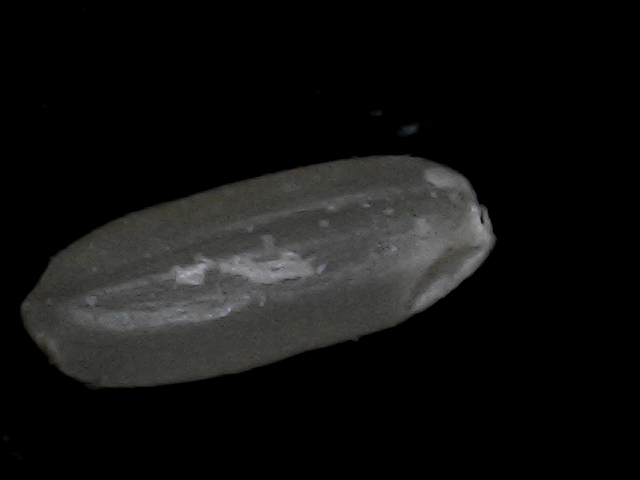
Rice variety: BD95